399th Rifle Division

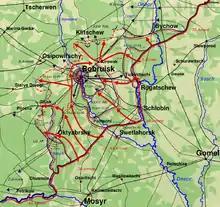
Development of the Bobruisk Operation. Note that nearly all of 48th Army began north of Rogachev.

During the Soviet summer offensive the 42nd Corps, now consisting of the 399th, 170th and 137th Rifle Divisions, was concentrated north of Rogachev to assist its partner 29th Corps and units of the 3rd Army to break through the positions of the German 134th and 296th Infantry Divisions. The 48th Army command chose to make its main attack with the two rifle corps, reinforced with artillery and tanks, along the Kostyashevo - Kolosy sector, in the direction of Repki, Turki and Bobruisk, break through the German defense and then reach the rear of its Zhlobin group of forces, cut it off from the crossings over the Berezina and then encircle and destroy it in conjunction with the 65th Army. The Corps was specifically assigned to a 1,000m front north of the line from Kostyashevo to outside of Kolosy, backed by the 22nd Breakthrough Artillery Division, and after rupturing the German front would develop the offensive in the direction of Koshary with the aim of gaining bridgeheads over the Dobysna River by the end of the second day. When the offensive began on June 23 both corps faced the difficult task of crossing the broad, swampy floodplain of the Drut River, but after heavy fighting the leading troops managed to capture the second German trench line by 1100 hours. Fighting for the third line continued unsuccessfully until evening.